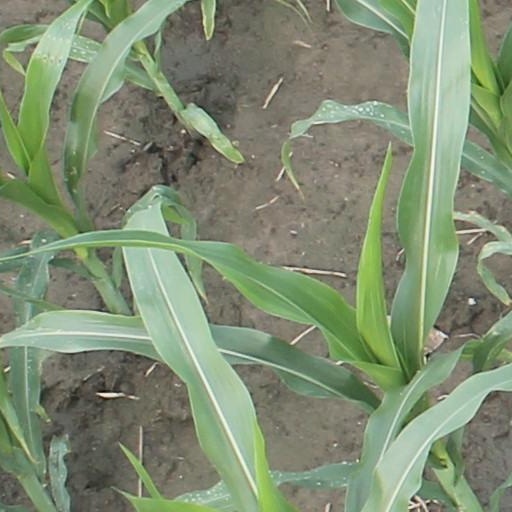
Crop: maize; corn